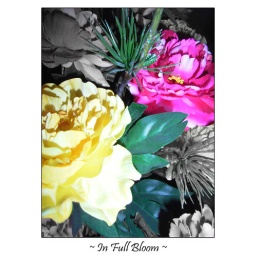
Selective desaturation of the bouquet of fake flowers in my house. Test shot for new camera.